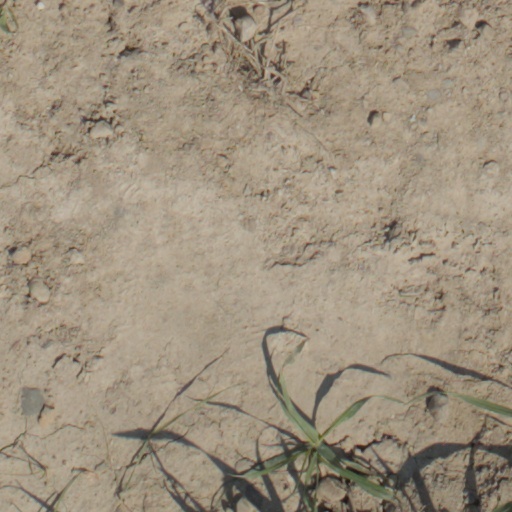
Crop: wheat